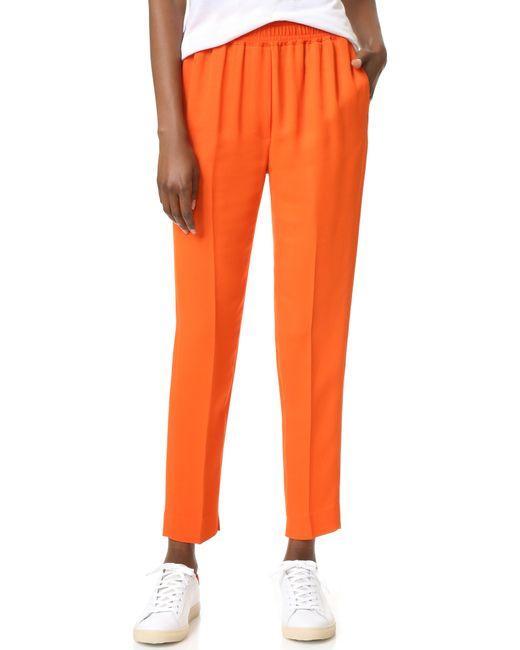
Orange lange einfarbige Hosen für Damen